Hemocyanin

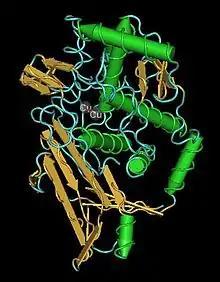
Single oxygenated functional unit from the hemocyanin of an octopus

Hemocyanins (also spelled haemocyanins and abbreviated Hc) are proteins that transport oxygen throughout the bodies of some invertebrate animals. These metalloproteins contain two copper atoms that reversibly bind a single oxygen molecule (O). They are second only to hemoglobin in frequency of use as an oxygen transport molecule. Unlike the hemoglobin in red blood cells found in vertebrates, hemocyanins are not confined in blood cells, but are instead suspended directly in the hemolymph. Oxygenation causes a color change between the colorless Cu(I) deoxygenated form and the blue Cu(II) oxygenated form.